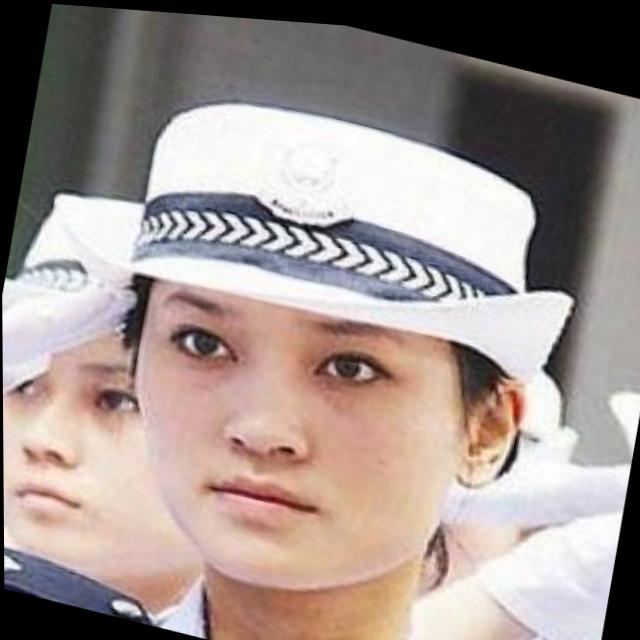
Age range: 21-44